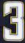
Number: 3